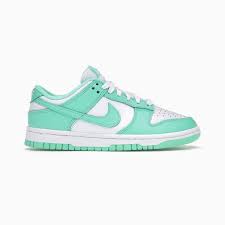
Label: Sneaker